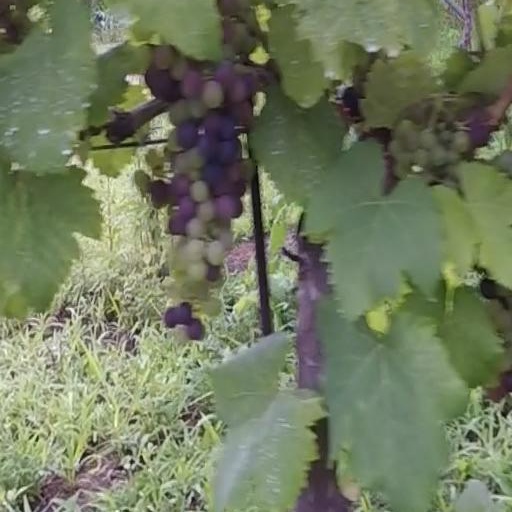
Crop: grape